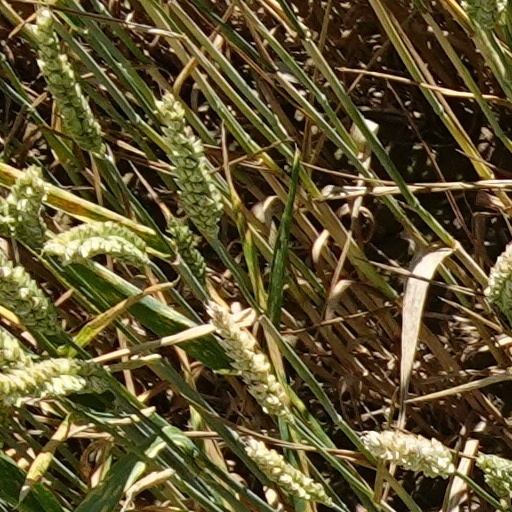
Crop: wheat